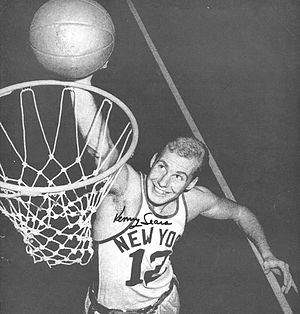
Kenneth Robert Sears, dit Kenn Sears, est un joueur américain professionnel de basket-ball.